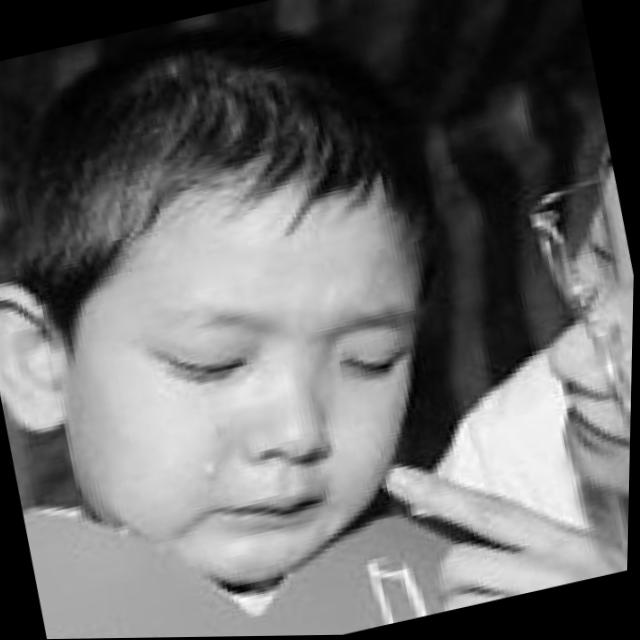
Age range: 0-12